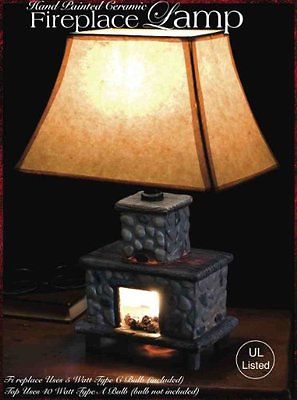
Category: lamp